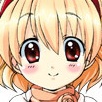
Portrait style: Anime Portrait